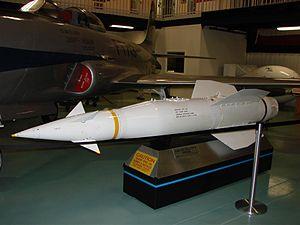
Le AGM-12 Bullpup était un missile air-sol qui fut, entre autres, embarqué sur les A-4 Skyhawk, les A-6 Intruder et les F-4 Phantom. Il a été remplacé par des armes plus modernes, tels le AGM-62 Walleye et le AGM-65 Maverick.
Eglin Air Force Base est l'une des plus grandes bases de l'United States Air Force, elle est située dans le comté d'Okaloosa dans le nord de la Floride.